Santiago Tréllez

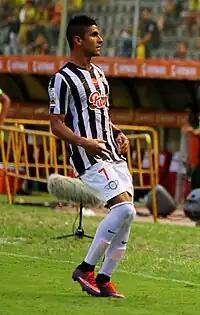
Tréllez in action with Libertad in 2015

On 14 January 2014, Tréllez was loaned to Atlético Nacional for one-year, with a buyout clause. He was bought outright by the club in the following year, but was loaned to Libertad on 17 January 2015.